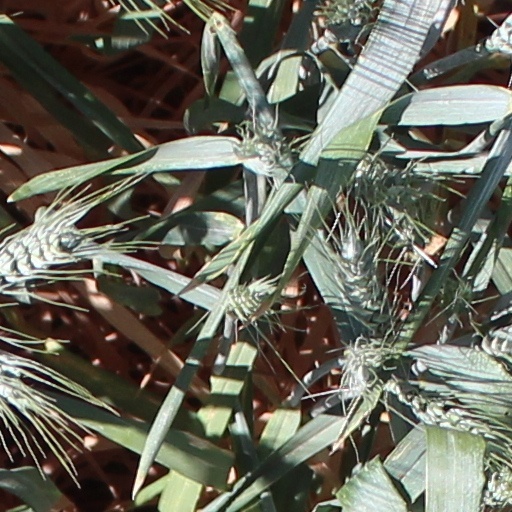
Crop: wheat